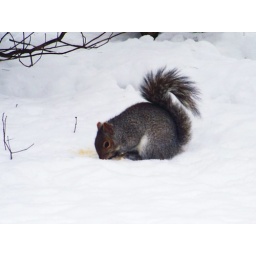
I threw some bread in my yard for the birds this morning and some squirrels and blue birds enjoyed the feast